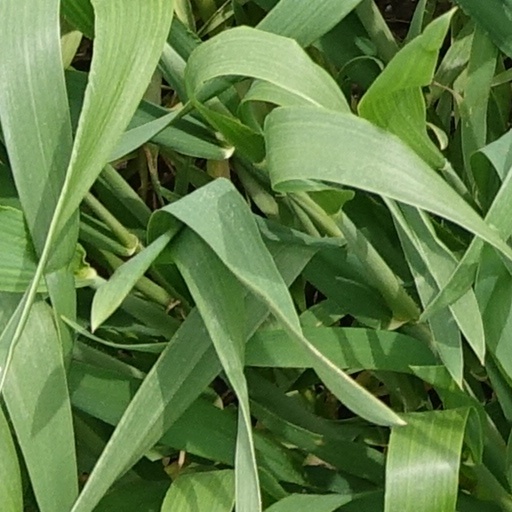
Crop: wheat